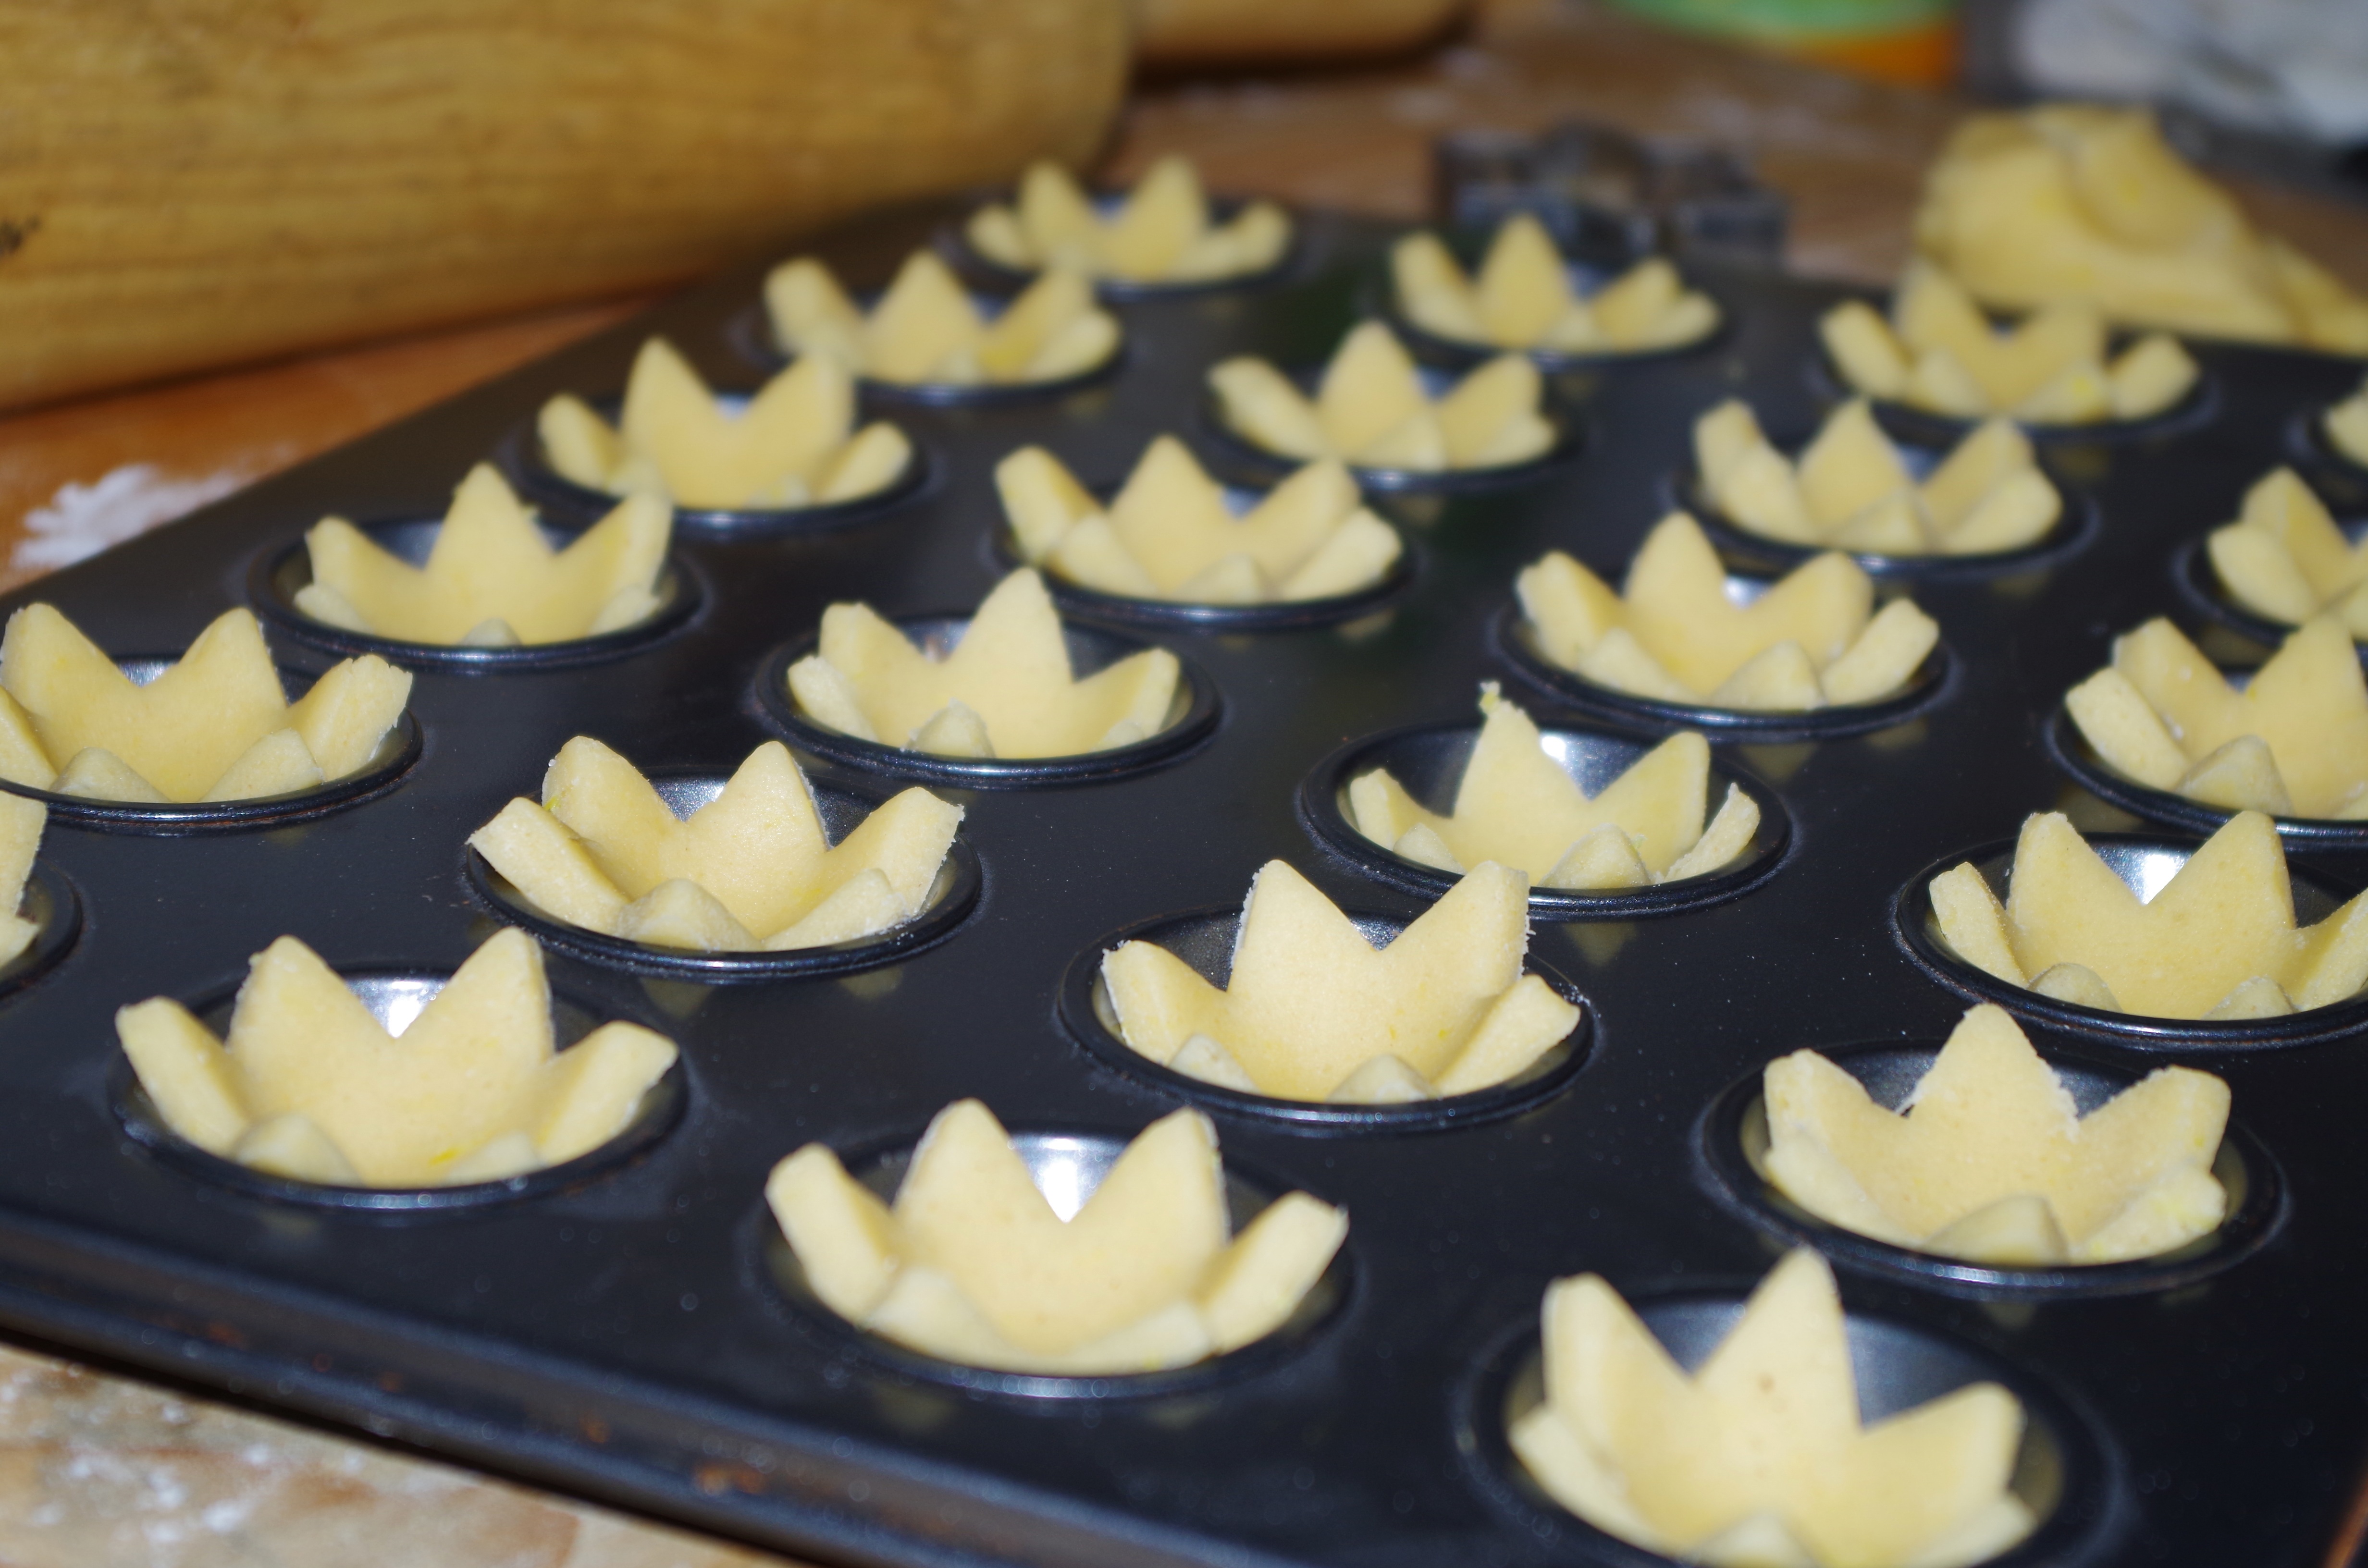
sweet, dish, food, produce, cupcake, baking, christmas, dessert, cuisine, cake, dough, sheet, icing, baked goods, cakes, buttercream, snack food, cookies and crackers